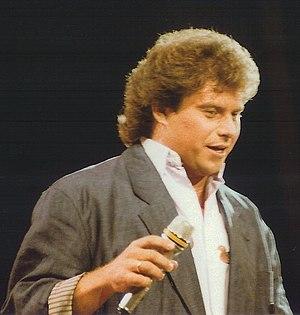
Andy Borg est un chanteur de schlager et présentateur autrichien.